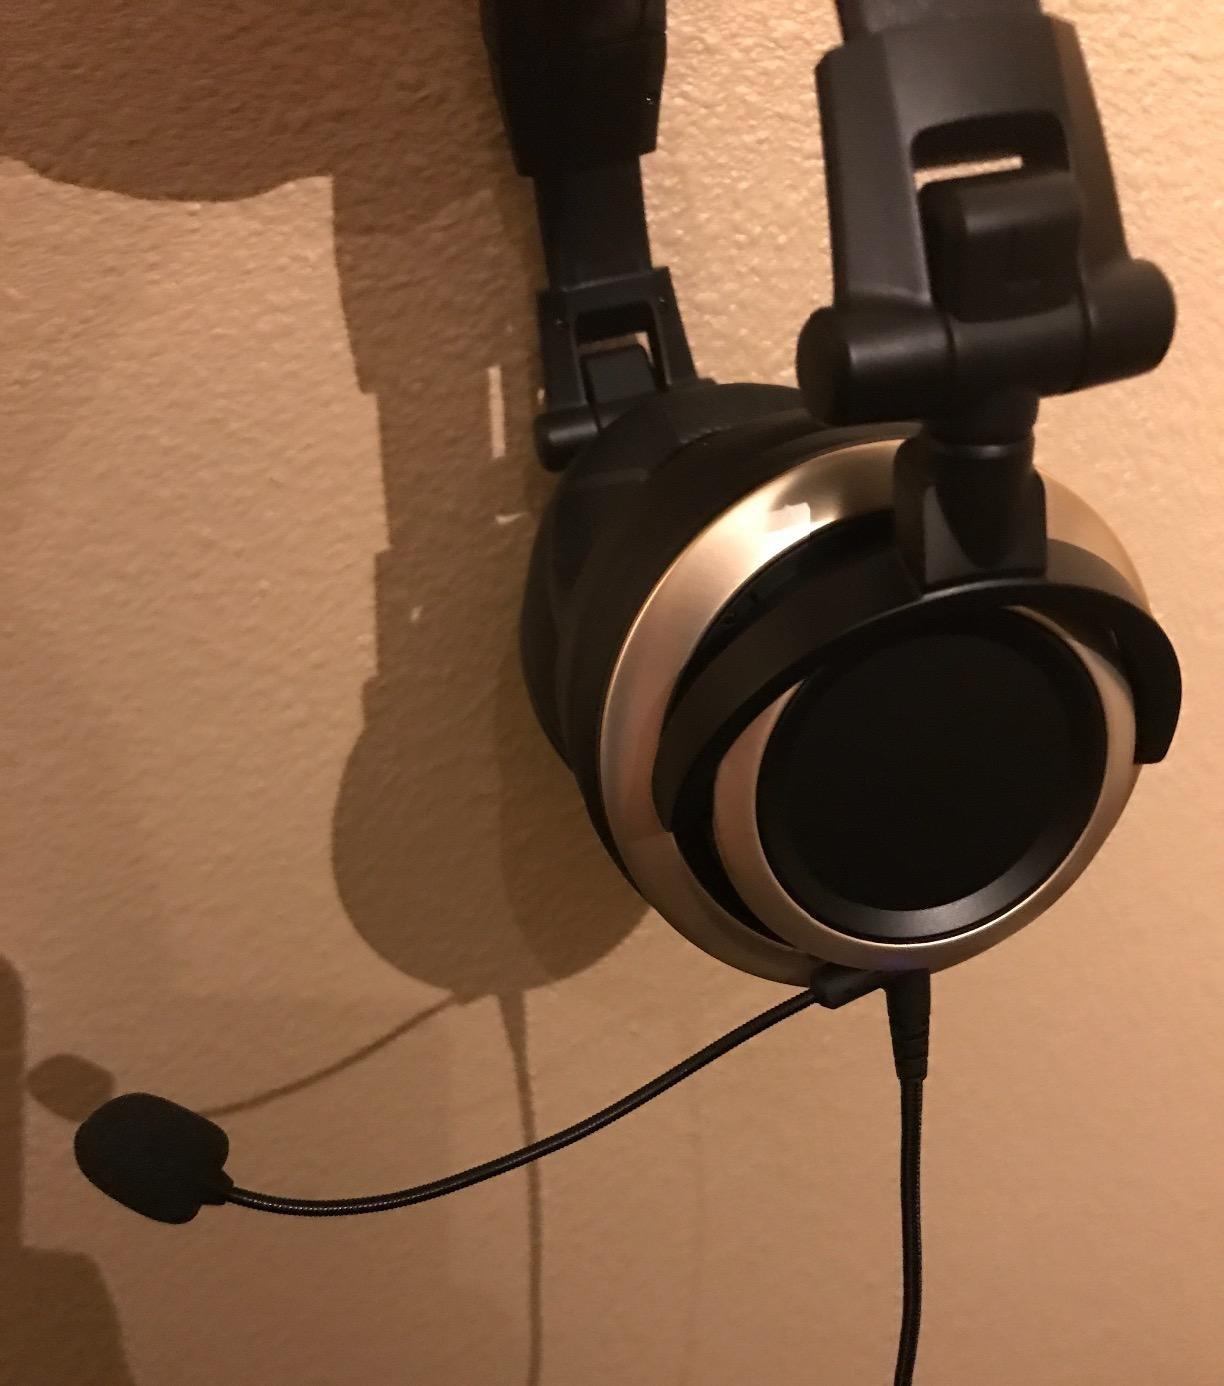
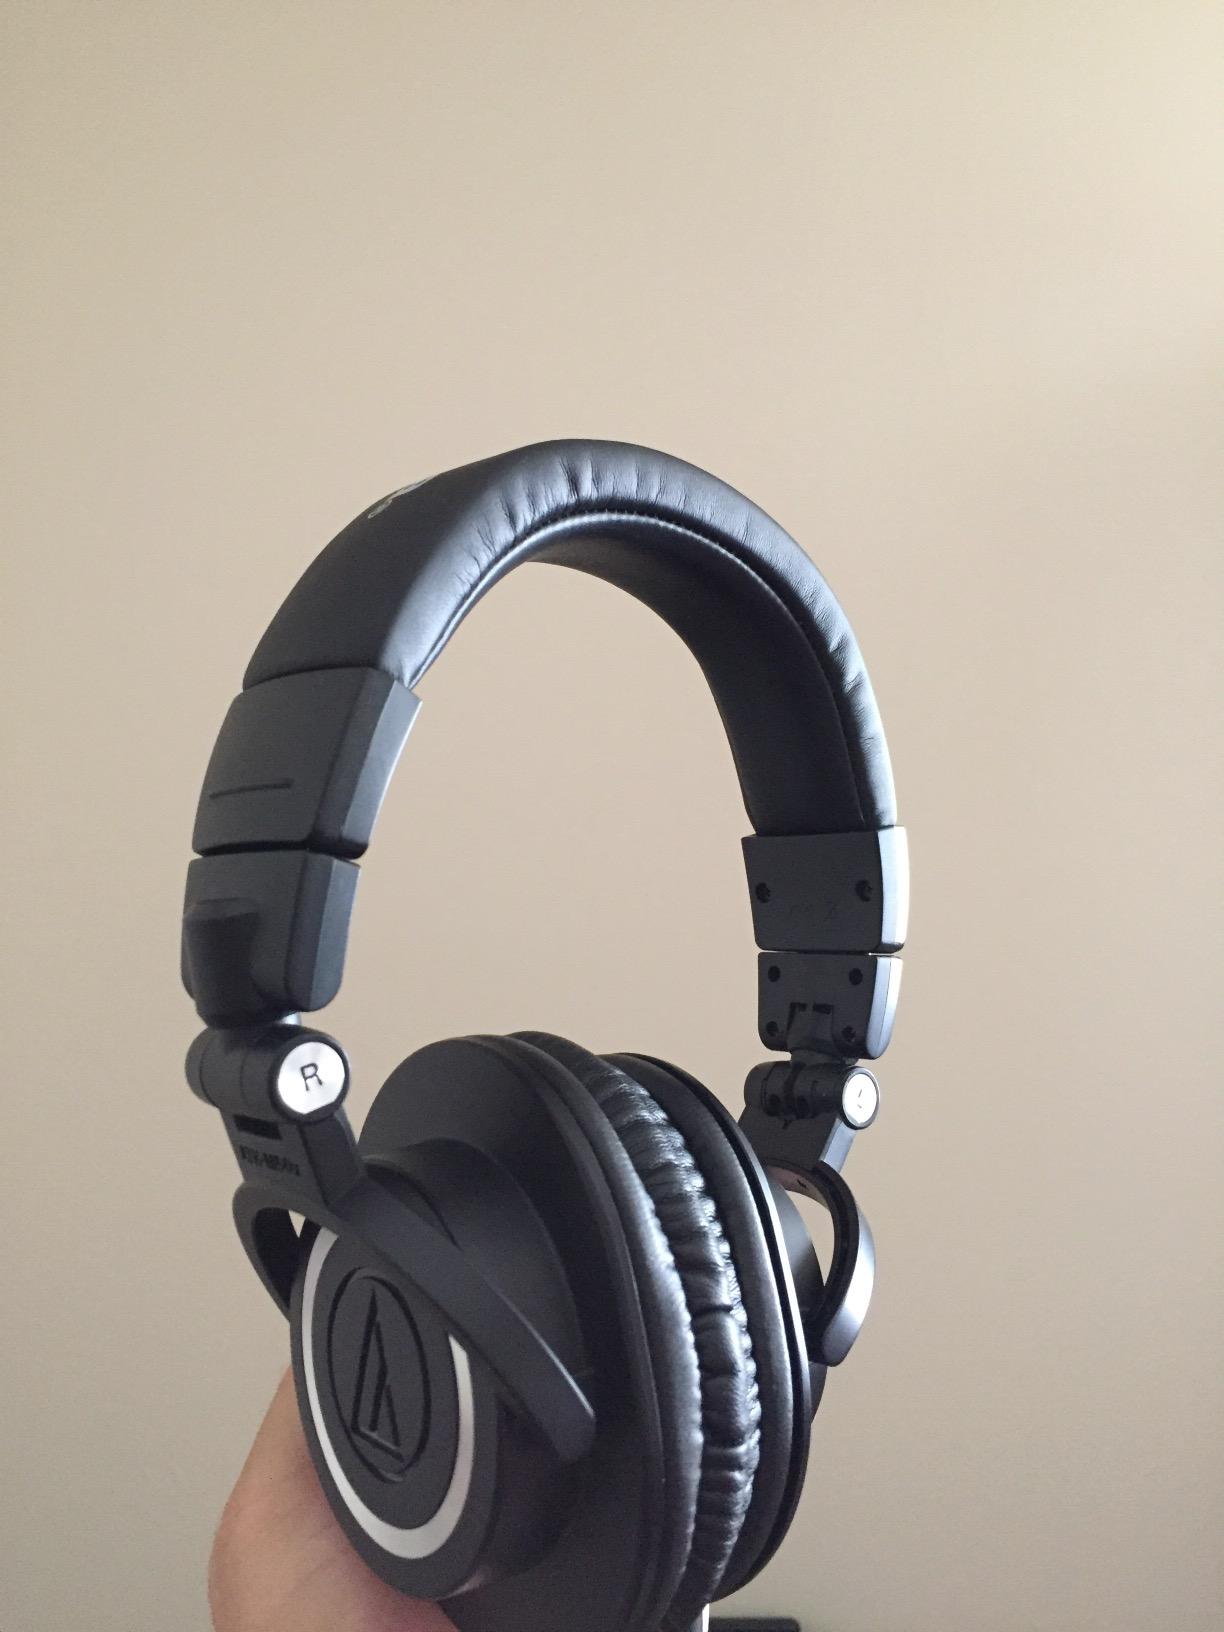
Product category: headphones
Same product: no